Bethel, South Australia

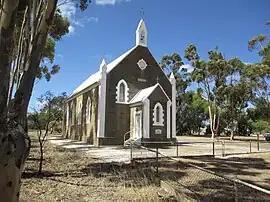
Bethel Lutheran Church in 2015

Bethel is a locality and former settlement in South Australia, west of Kapunda. Its name means "Place of God".